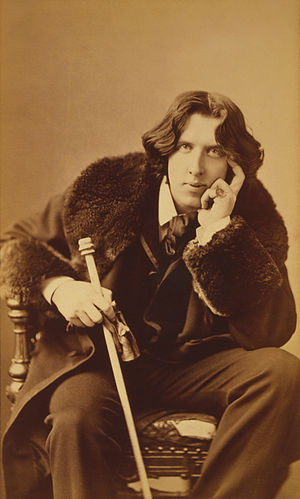
Dandy (mode) / Galleri
Dandy er et engelsk ord for 'spradebasse', 'laps' eller 'modeløve', altså en let nedsættende betegnelse på en mand, som har overdrevent elegante og moderne klæder og gerne er selvoptaget og ødsel.